History of Soviet Russia and the Soviet Union (1917–1927)

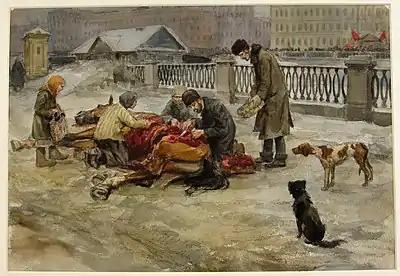
"Famine", by Ivan Vladimirov

In December 1917, the Cheka was founded as the Bolshevik's first internal security force following the failed assassination attempt on Lenin's life. Later it changed names to GPU, OGPU, MVD, NKVD and finally KGB. The Red Terror became the instrument to eliminate groups defined as "enemies" of the new society. Summary executions were widespread, including in service of dekulakization (redistribution of wealth from prosperous peasants). Leon Trotsky led the Red Army, despising "bourgeois democracy" and committed to the forced removal of the prosperous and political opponents, often through summary executions. He initiated concentration camps, labor camps, military control over labor, and state control of trade unions.